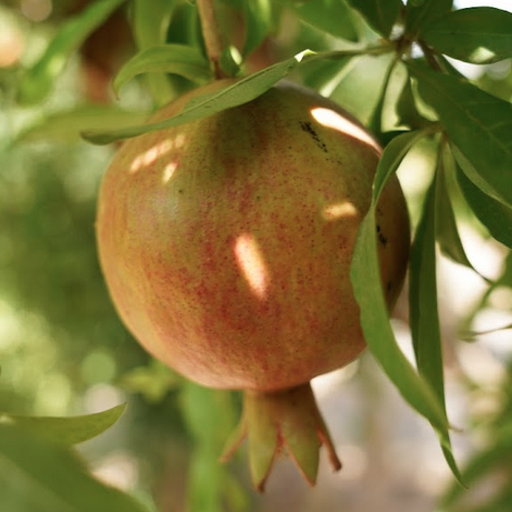
Label: Healthy